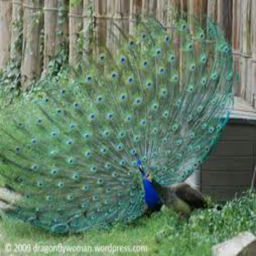
the peacock is mentioned in mythology .